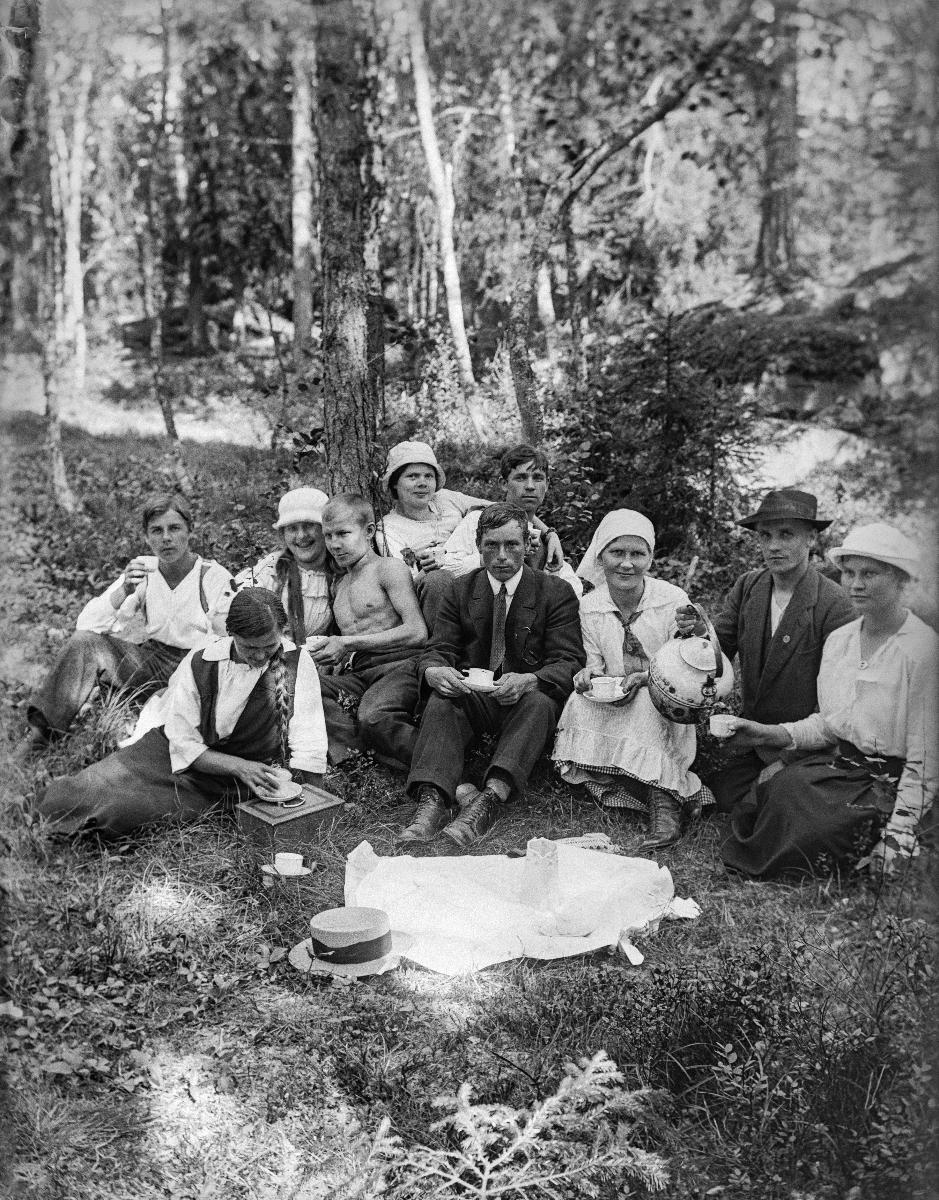
Ryhmäkuva.
sisällön kuvaus: Kahvihetki luonnon helmassa. Aikuisia ja lapsia istumassa maassa. Oikealla mies, joka kaataa kahvia suuresta kahvipannussa. Muilla käsisään kahvikuppeja. Etualalla on liina, jonka päällä maitokannu. mustavalkoinen
Kuvaaja: Laakso, Heikki, valokuvaaja
Ajankohta: kuvausaika 1910-luku
Aiheet: aatteelliseen ryhmään liittyvä rooli, pukuhistoria, kesä, miesten puvut, huivit, olkihatut, kahvi, maitokannut, role related to ideological group, costume history, summer, men's suits, scarves, coffee, roll relaterad till ideologisk grupp, dräkthistoria, sommar, herrkostymer, skarfar, kaffe